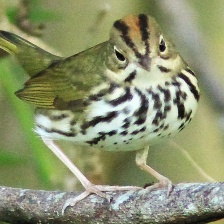
Species: OVENBIRD
Scientific name: SEIURUS AUROCAPILLA